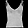
Label: T - shirt / top